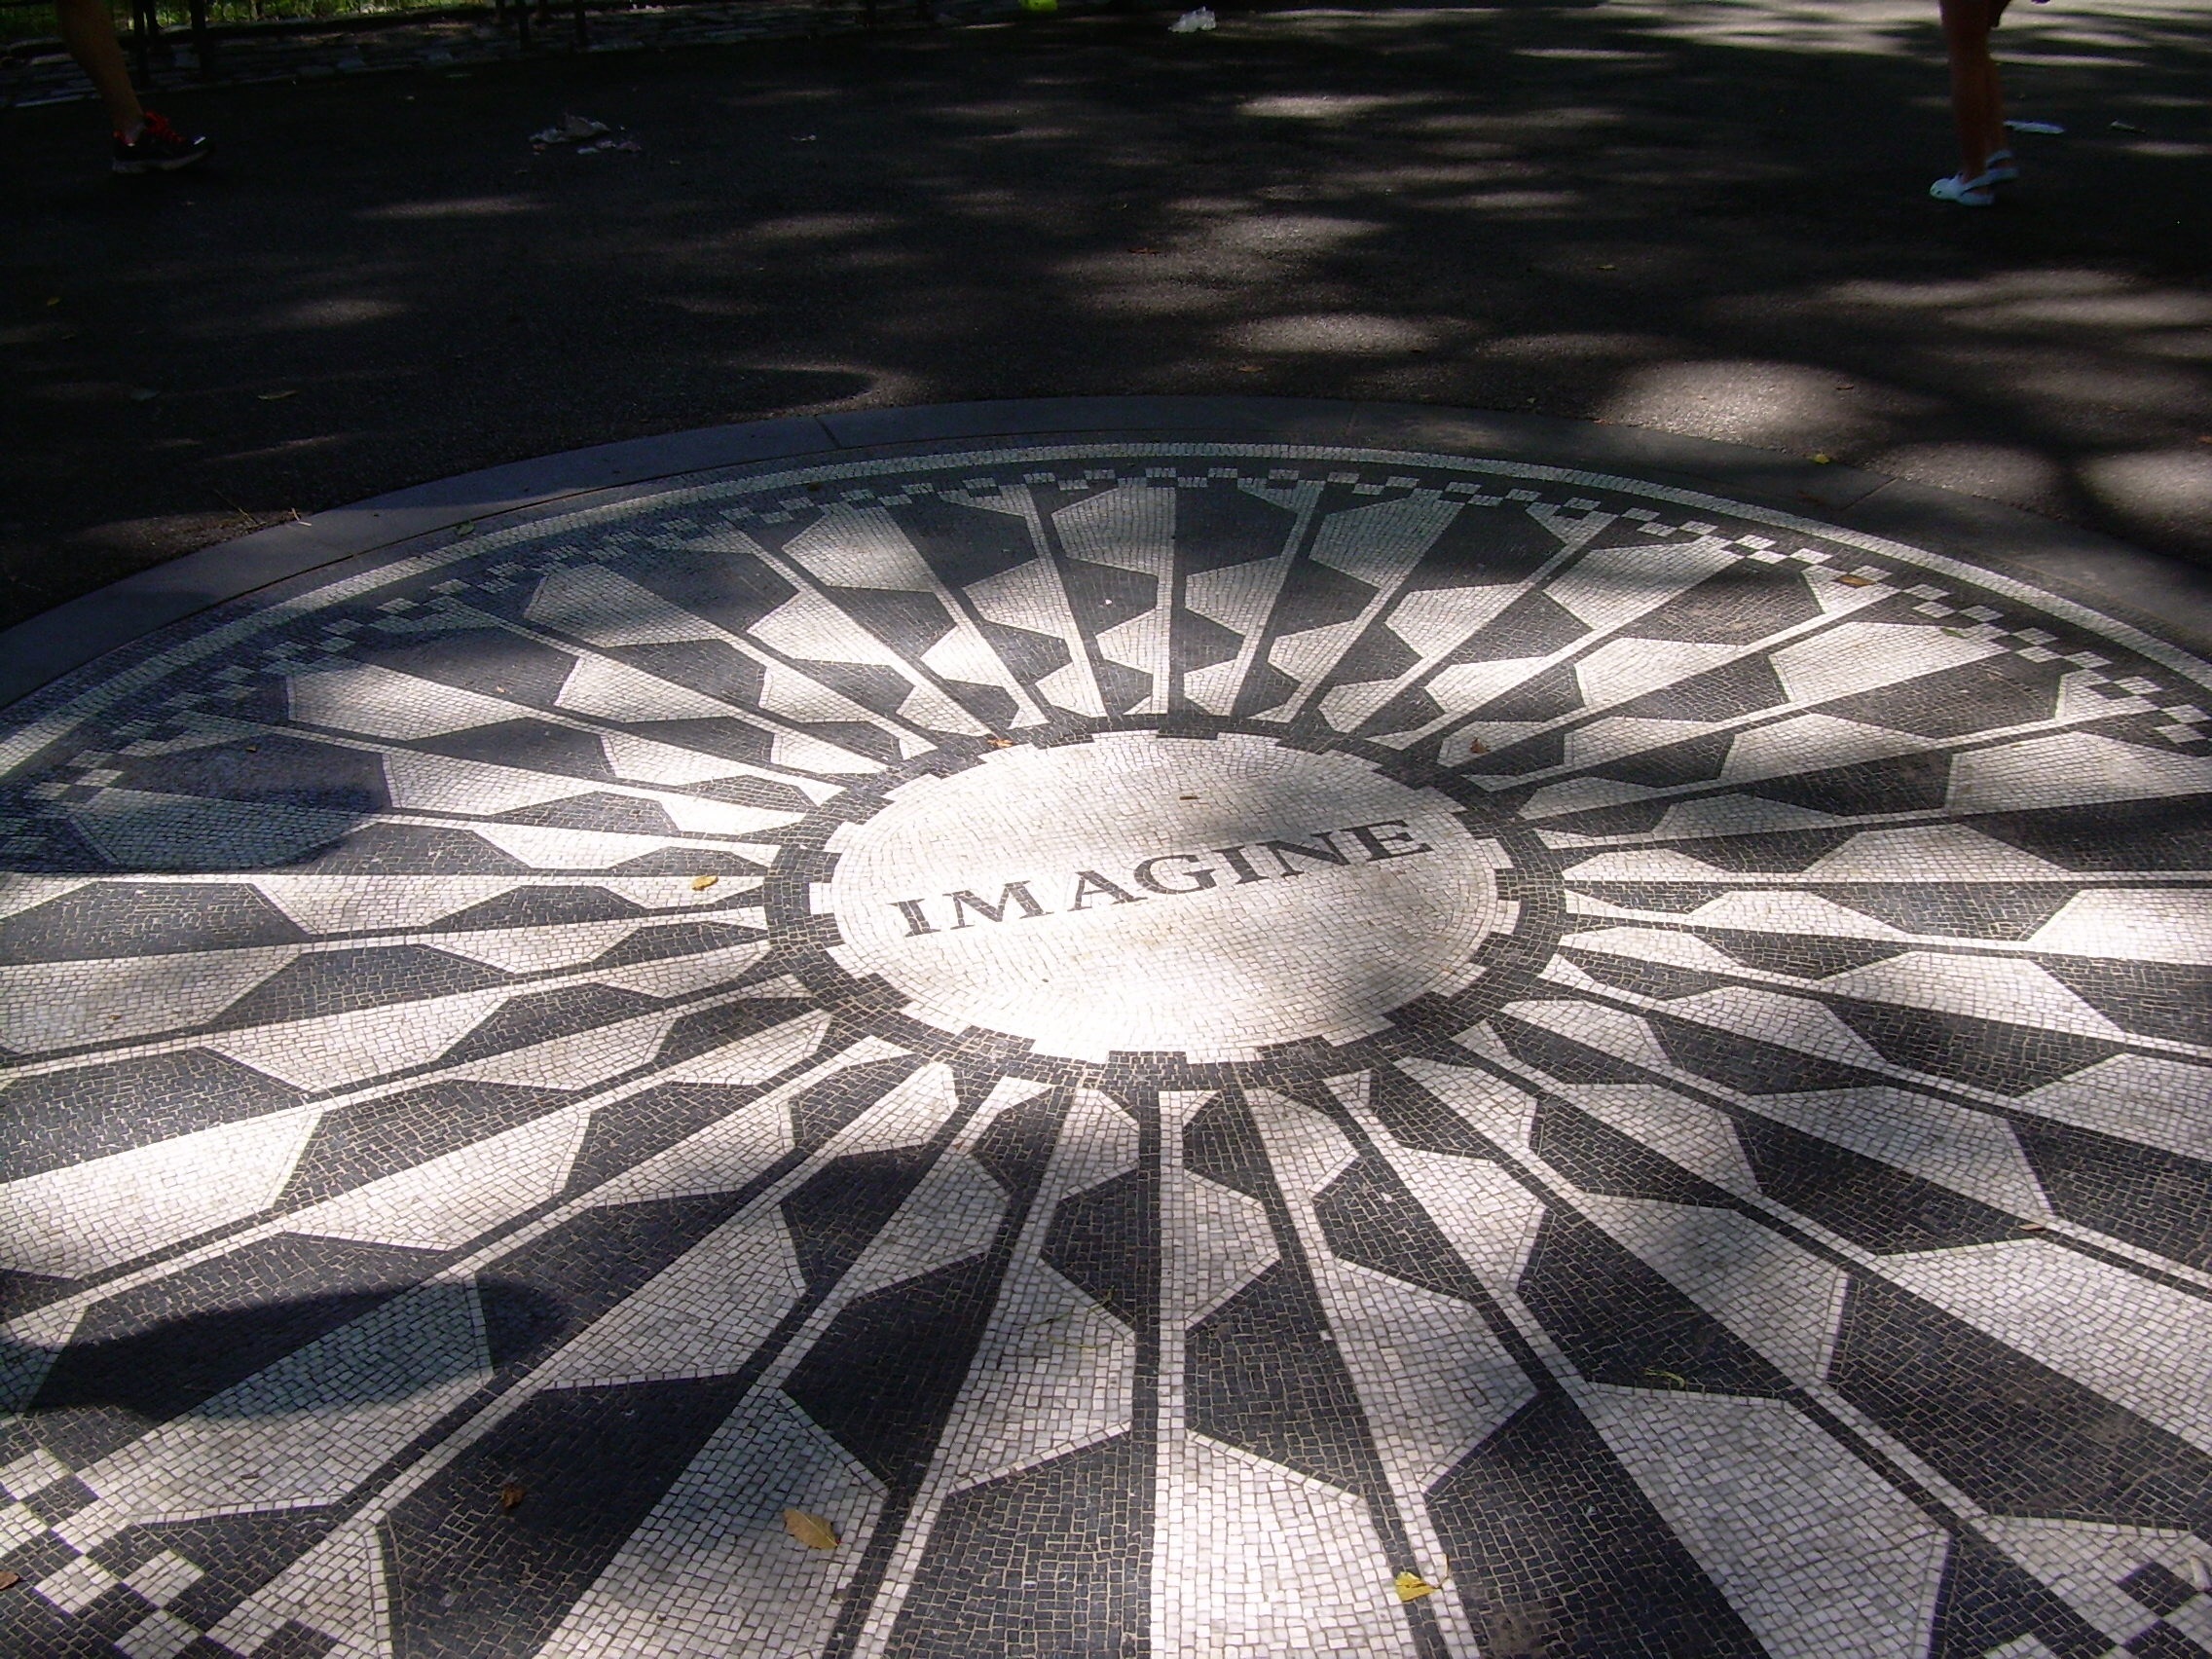
light, wheel, floor, glass, new york, tire, circle, symmetry, dome, shape, flooring, imagine, outdoor structure, automotive tire, strawberryfield, john lenon